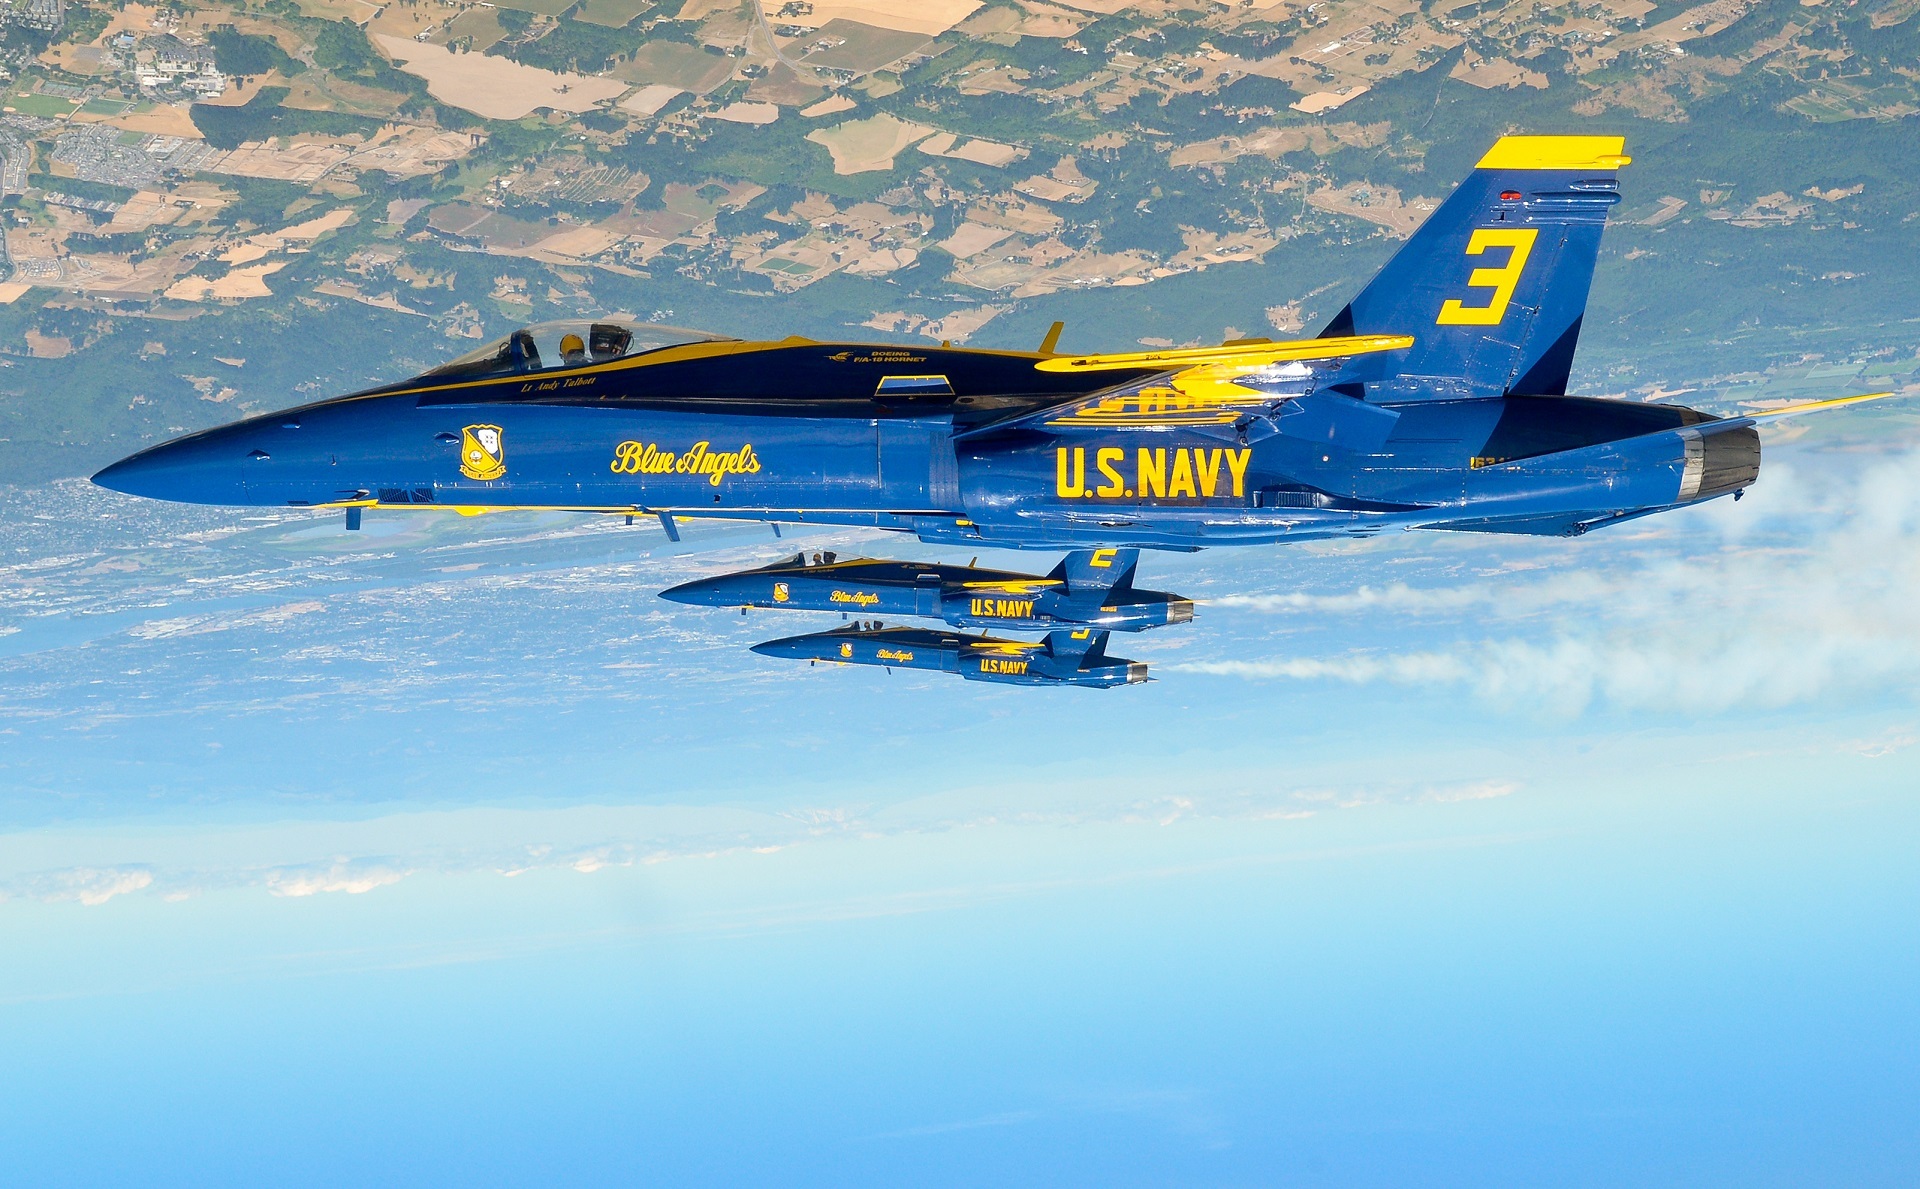
airplane, aircraft, jet, vehicle, airline, aviation, show, flight, training, team, airplanes, precision, navy, demonstration, sortie, planes, maneuvers, blue angels, air force, jet aircraft, aerobatics, team work, fighters, fighter aircraft, military aircraft, atmosphere of earth, sukhoi su 27